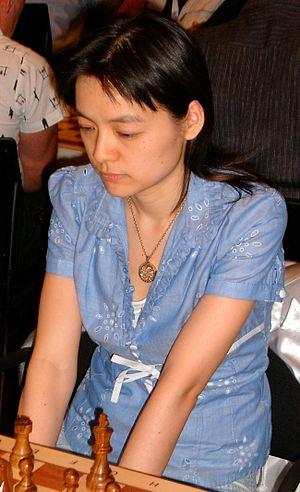
Zhu Chen est une joueuse d'échecs naturalisée qatarienne depuis 2006, anciennement chinoise, née à Wenzhou le 16 mars 1976. Championne du monde féminine en 2001, elle a reçu le titre de Grand maître international en 2001 grâce à cette performance.